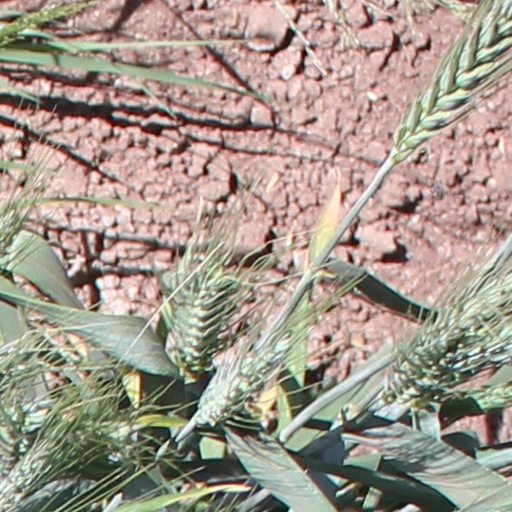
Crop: wheat